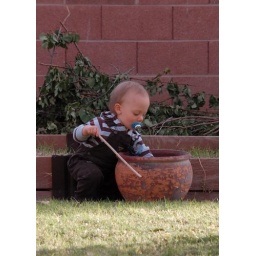
Digging in a flower pot